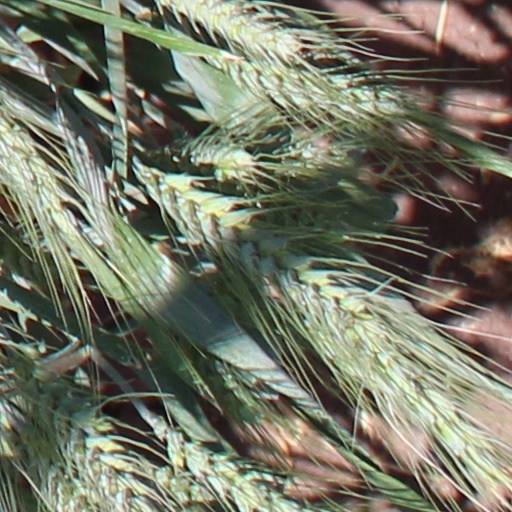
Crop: wheat